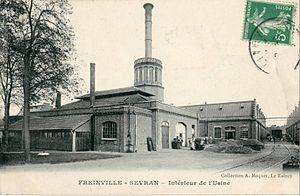
George Westinghouse, né le 6 octobre 1846 à Central Bridge dans l'État de New York et mort le 12 mars 1914 à New York, était un ingénieur et entrepreneur américain, principalement connu de nos jours pour la société de matériel électrique qui porte son nom. Ami de Nikola Tesla, et l'un des principaux concurrents de Thomas Edison lors des débuts de l'électricité aux États-Unis, il est également reconnu pour ses contributions dans les domaines du chemin de fer et du téléphone.
Sevran est une commune française située dans le département de Seine-Saint-Denis, en région Île-de-France. Autrefois petit village de la plaine de France, la commune a connu un développement spectaculaire durant les années 1960 et 1970, faisant quadrupler sa population en moins de quarante ans. La ville abrite sur une partie de son territoire le parc forestier de la poudrerie nationale de Sevran-Livry.